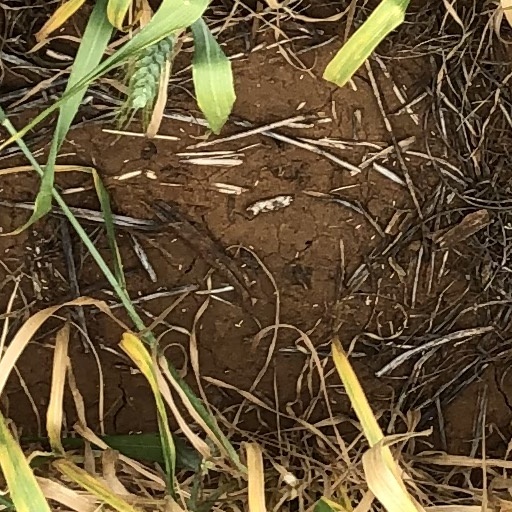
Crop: wheat